Sehome, Bellingham, Washington

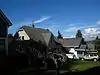
Homes in the historic district

Sehome is a neighborhood in Bellingham, Washington, United States. It was the first town on Bellingham Bay and was founded in May 1858 by coal mine manager Edmund C. Fitzhugh, who named the settlement for his father-in-law, S'Klallam chief Sehome. The townsite was originally owned by the Bellingham Bay and British Columbia Railroad, which operated the Bellingham Bay Coal Mine until it closed in 1878. The town of Sehome was amalgamated in 1891 with three other settlements into New Whatcom, which was later renamed to Bellingham.